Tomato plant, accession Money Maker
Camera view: tilt-top (135 deg); turntable rotation: 150 degrees
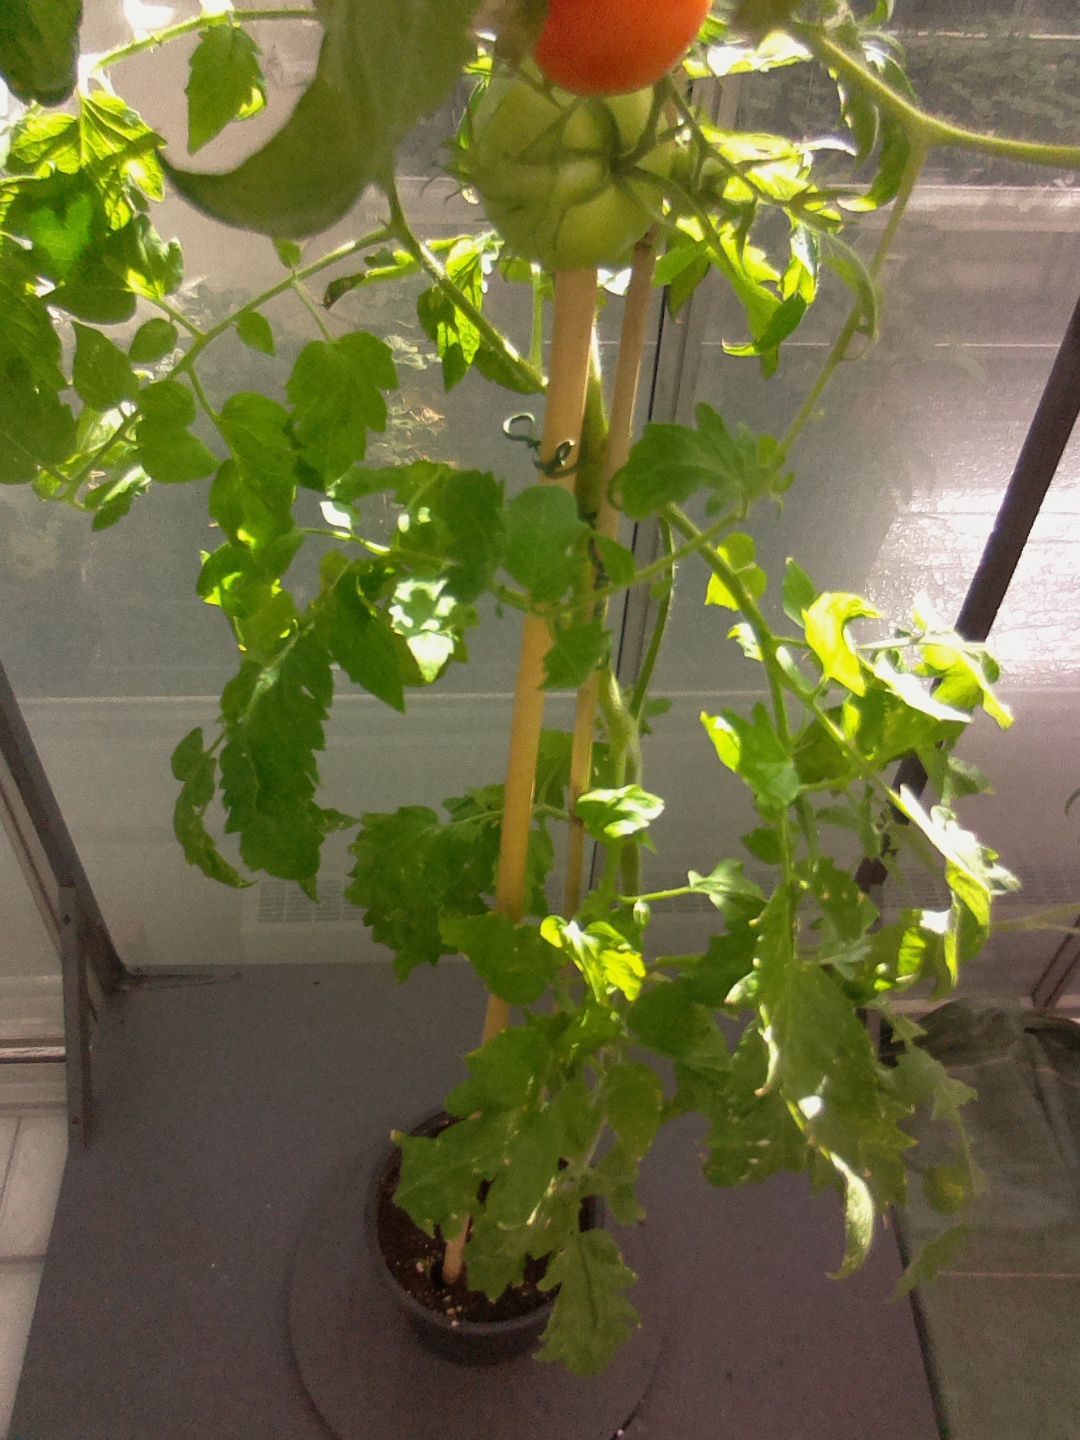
BBCH growth stage 83: 30%-40% of fruits show typical fully ripe color